Basit Igtet

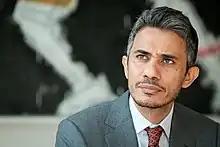

Basit Igtet (born 24 September 1970) is a Zurich-based entrepreneur and Libyan national who has founded several companies in various sectors. In 2011, he worked to support the Libyan revolution through international lobbying and was consequently appointed as a Special Envoy to the Libyan National Transitional Council (NTC) on 4 September 2011.